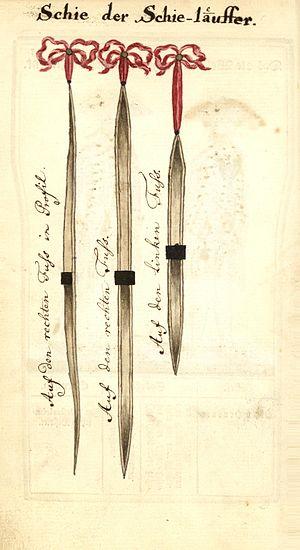
Le ski est un moyen de locomotion individuel de glisse pratiqué à l'aide de patins longs et étroits appelés skis, fixés aux pieds, et un ensemble de disciplines sportives essentiellement hivernales. Principalement connue par le ski sur neige, introduite dans les Alpes et les autres massifs européens à la fin du XIXᵉ siècle, cette pratique du ski sur neige naturelle est évidemment dépendante de la présence, de la résistance et de l'épaisseur du manteau neigeux, ce qui limite l'activité aux régions montagneuses ou nordiques, ainsi qu'à la saison hivernale.